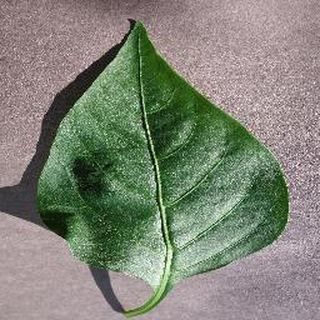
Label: healthy_bell_pepper